National Lampoon Sunday Newspaper Parody

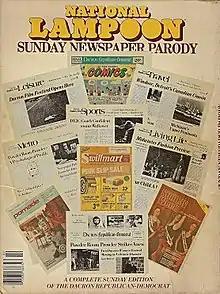
First edition (1978)

National Lampoon Sunday Newspaper Parody is an American humor "book", a parody that was first published in 1978 by "National Lampoon" magazine. In the first printing, this publication had exactly the same form and apparent content as that of an American regional Sunday newspaper, of which it was a parody. In many ways a sequel to the "National Lampoon 1964 High School Yearbook Parody", published in 1973, the authors of the piece were P. J. O'Rourke and John Hughes.